Golden Cross, Coventry

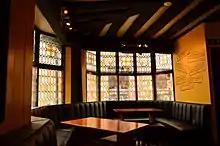
The interior of the pub

First mentioned as an inn in 1661, the Golden Cross is dated to 1583. The structure of the building is typical of the Tudor-style of this period with three vaulted or ‘jettied’ upper floors. It has close-studding on the upper floors and moulded jetty boards. The finest feature is the 'dragon beam' visible in the ground-floor ceiling. This is a large timber beam that enables a jettied first floor to pass round a corner of the building.